The Sands of Ammon

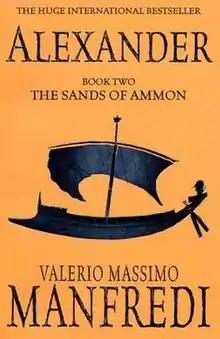
Front cover of the book

The Sands of Ammon (original title: Le Sabbie di Amon) is the second part of Valerio Massimo Manfredi's Alexander trilogy, following on from "Child of a Dream". Continuing the epic story of Alexander the Great, "The Sands of Ammon" narrates of the Macedonian king's quest to conquer Asia. He and his men storm and conquer Persian towns and harbours; even the legendary town of Halicarnassus is defeated. Alexander's army marches on to the snow-covered Anatolia, where it records yet another few victories. Despite defeating the king Darius III, the city of Tyre and the Towers of Gaza prove to be formidable enemies, although they ultimately have to surrender to Alexander. The Macedonian army then heads south towards the mysterious and epic land of Egypt; and it's here, in the sands of the endless Libyan Desert, that the Oracle of Ammon lies. And what the divine Oracle will reveal to Alexander will change his life forever.